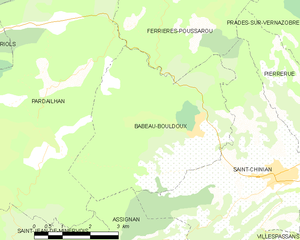
Carte de la commune française de code INSEE 34021 - Babeau-Bouldoux
Babeau-Bouldoux est une commune française située dans le département de l'Hérault, en région Occitanie.